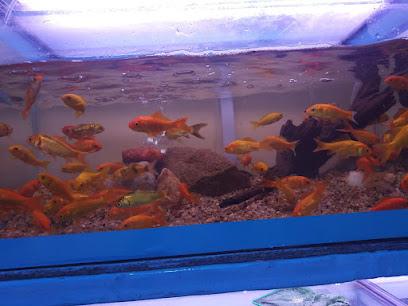
Mchanga, mawe, samaki wa aina mbalimbali wakiogelea ndani ya maji yaliyowekwa kwenye chombo chenye rangi ya bluu, kwa ajili ya kukuzwa na kuvuliwa na kwenda kuuzwa sokoni.